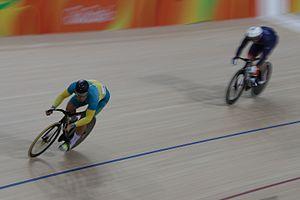
Patrick Constable, né le 15 juillet 1995, est un coureur cycliste australien spécialiste de la vitesse sur piste.